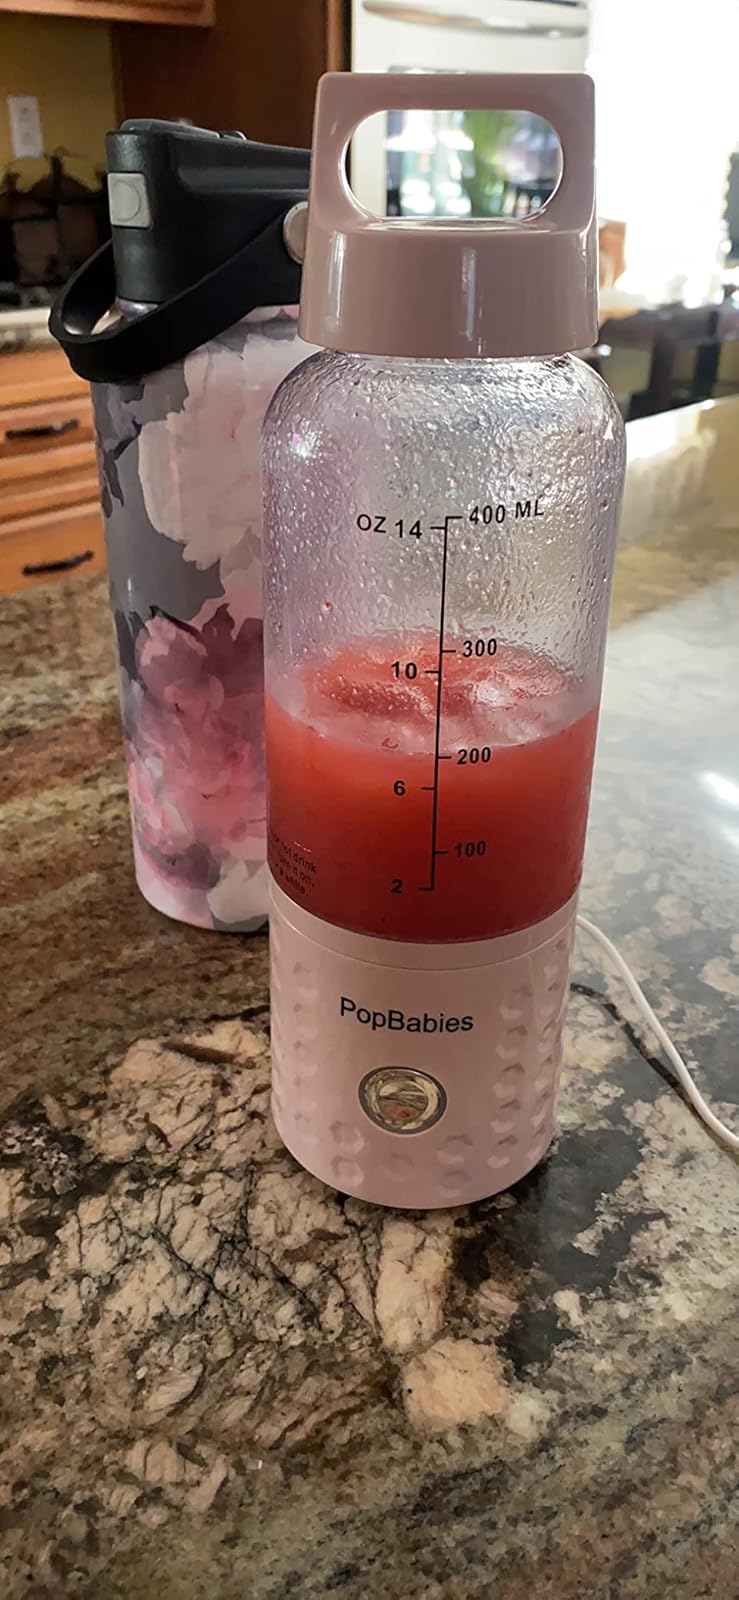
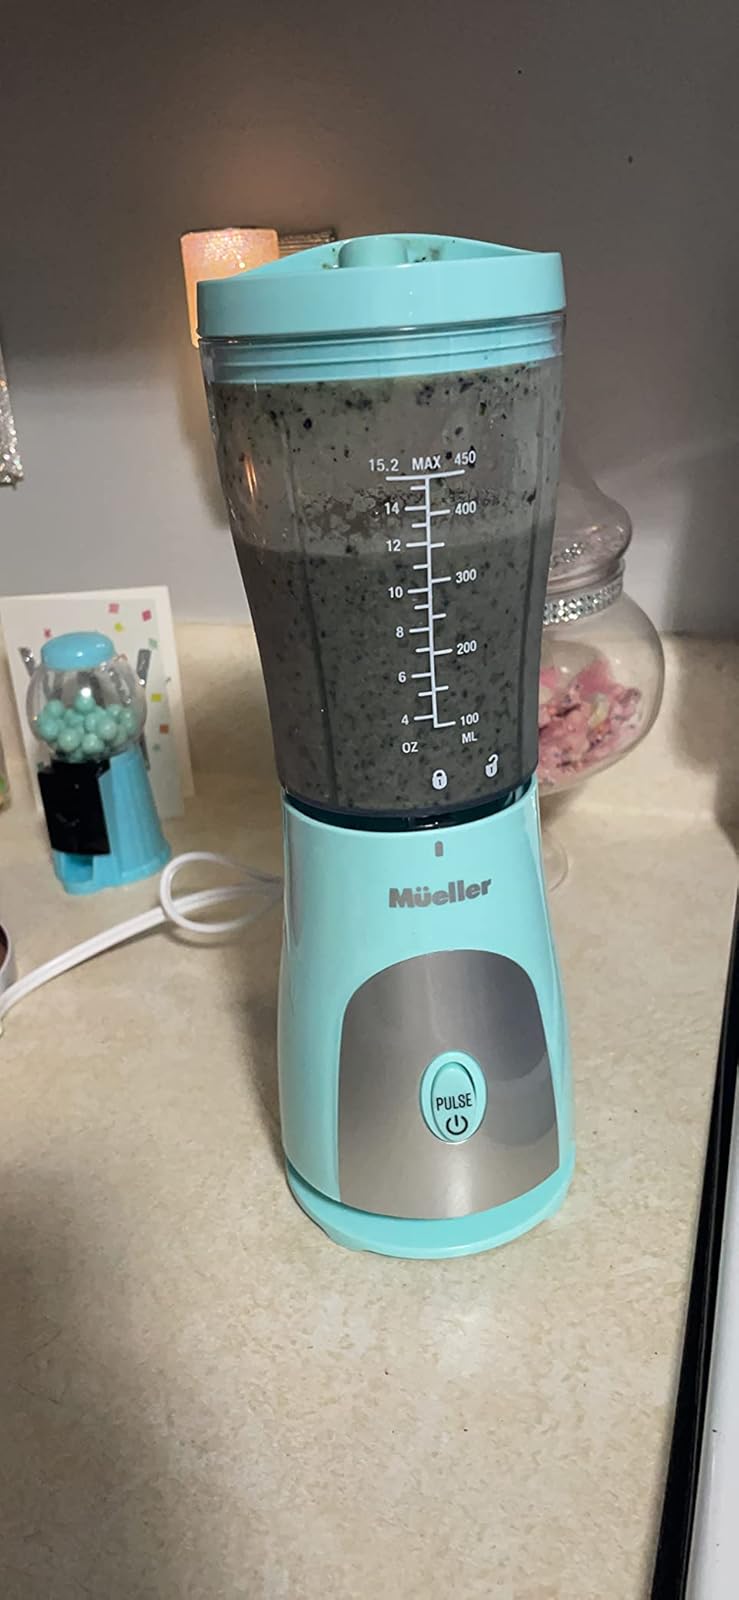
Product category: items_blender
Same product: no